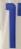
Number: 1